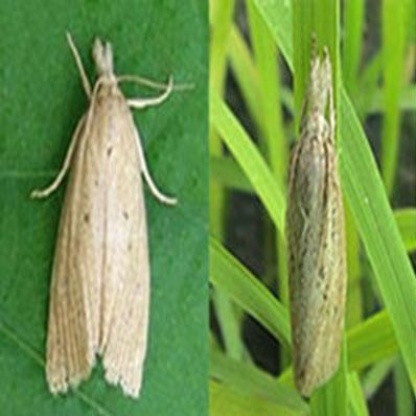
Nhãn: Sâu đục thân (Sọc nâu )( Chilo suppressalis )